Restless (2022 film)

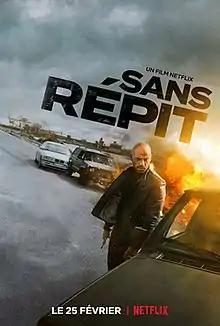
Poster

Restless is a 2022 French action thriller film directed by Régis Blondeau, written by Régis Blondeau and Julien Colombani and starring Franck Gastambide, Simon Abkarian and Michaël Abiteboul. It is based on the 2014 South Korean film "A Hard Day" by Kim Seong-hun.